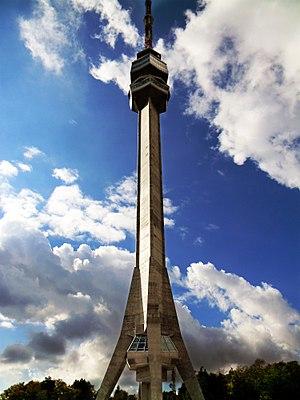
La tour d'Avala est une tour d'observation et de télécommunication de 204,5 mètres de hauteur située sur le mont Avala, à la périphérie de Belgrade, capitale de la Serbie.